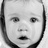
Emotion: surprise